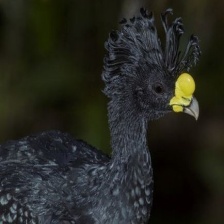
Species: WATTLED CURASSOW
Scientific name: CRAX GLOBULOSA